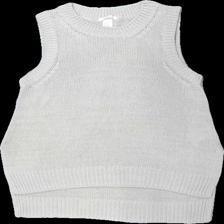
View: front
Type: Vest
Category: Ladies
Brand: H&M
Colors: Beige
Material: 100% acrylic
Cut: Regular
Size: XS
Season: All
Damage location: top left
Damage 2 location: top right
Damage 3 location: bottom left
Price range: 50-100
Recommended usage: Reuse
Description: stickad väst